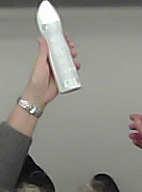
Product: rexona_spray